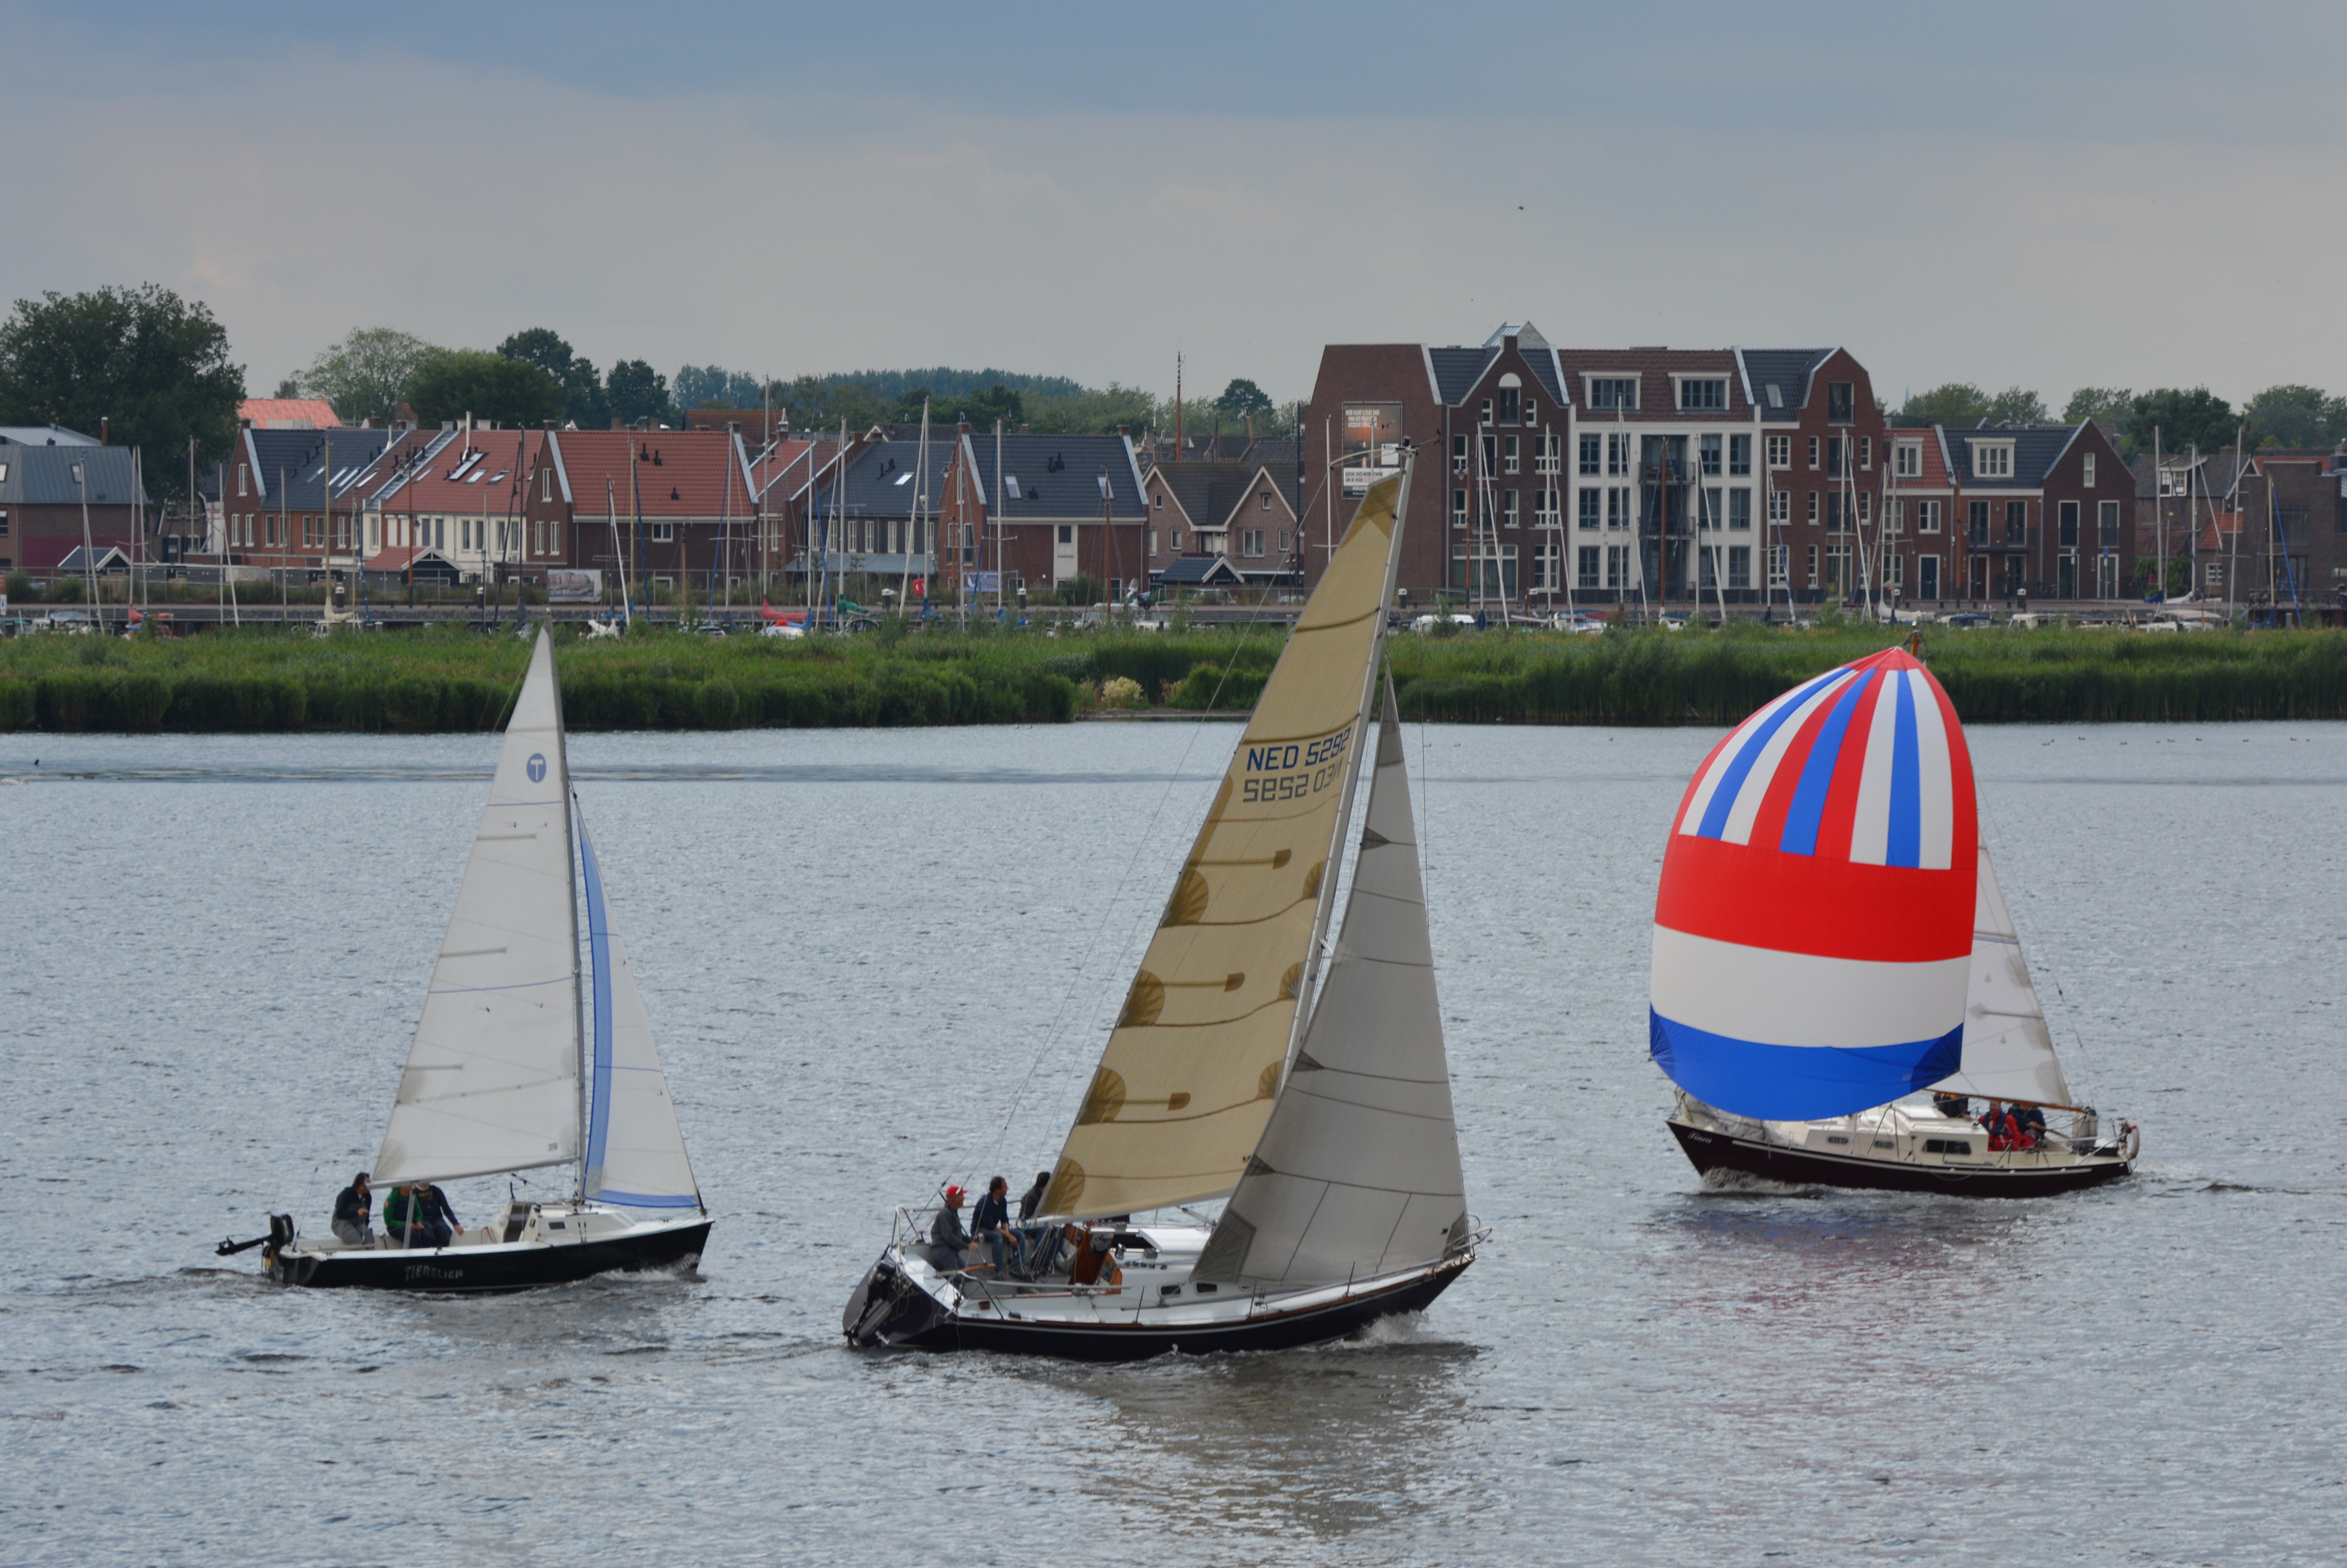
sea, water, boat, ship, vehicle, mast, sailing, flag, sailboat, sail, watercraft, sailing boat, sailing ship, dinghy, dinghy sailing, dutch flag